Stepan Klochurak

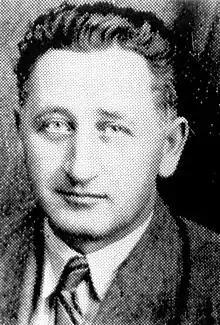

Stepan Klochurak (February 27, 1895 - February 8, 1980) was the Prime Minister of the short lived Hutsul Republic in 1919. In 1939, in the same general area, he was the Minister of Defense of Carpatho-Ukraine. He is a relative of Halina Pawlowská.